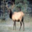
Label: deer